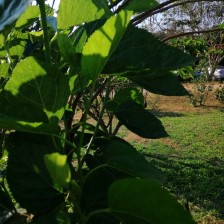
Variety: BlackOodTurkey